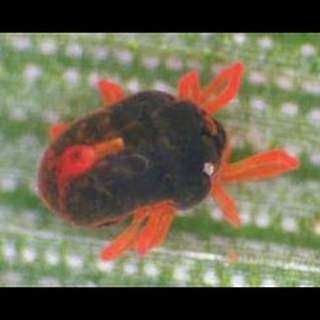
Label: wheat_mite